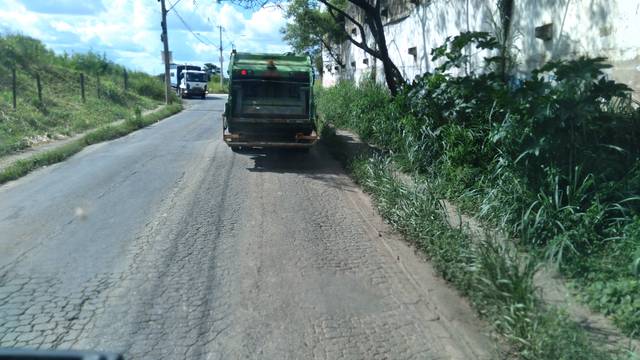
Region: Brazil
Coordinates: -19.863, -43.893